Campamento (Madrid Metro)

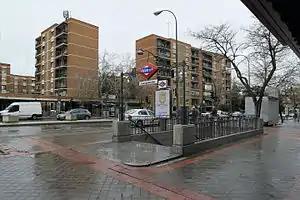

Campamento is a station on Line 5 of the Madrid Metro, serving the Campamento "barrio". It is located in Zone A.